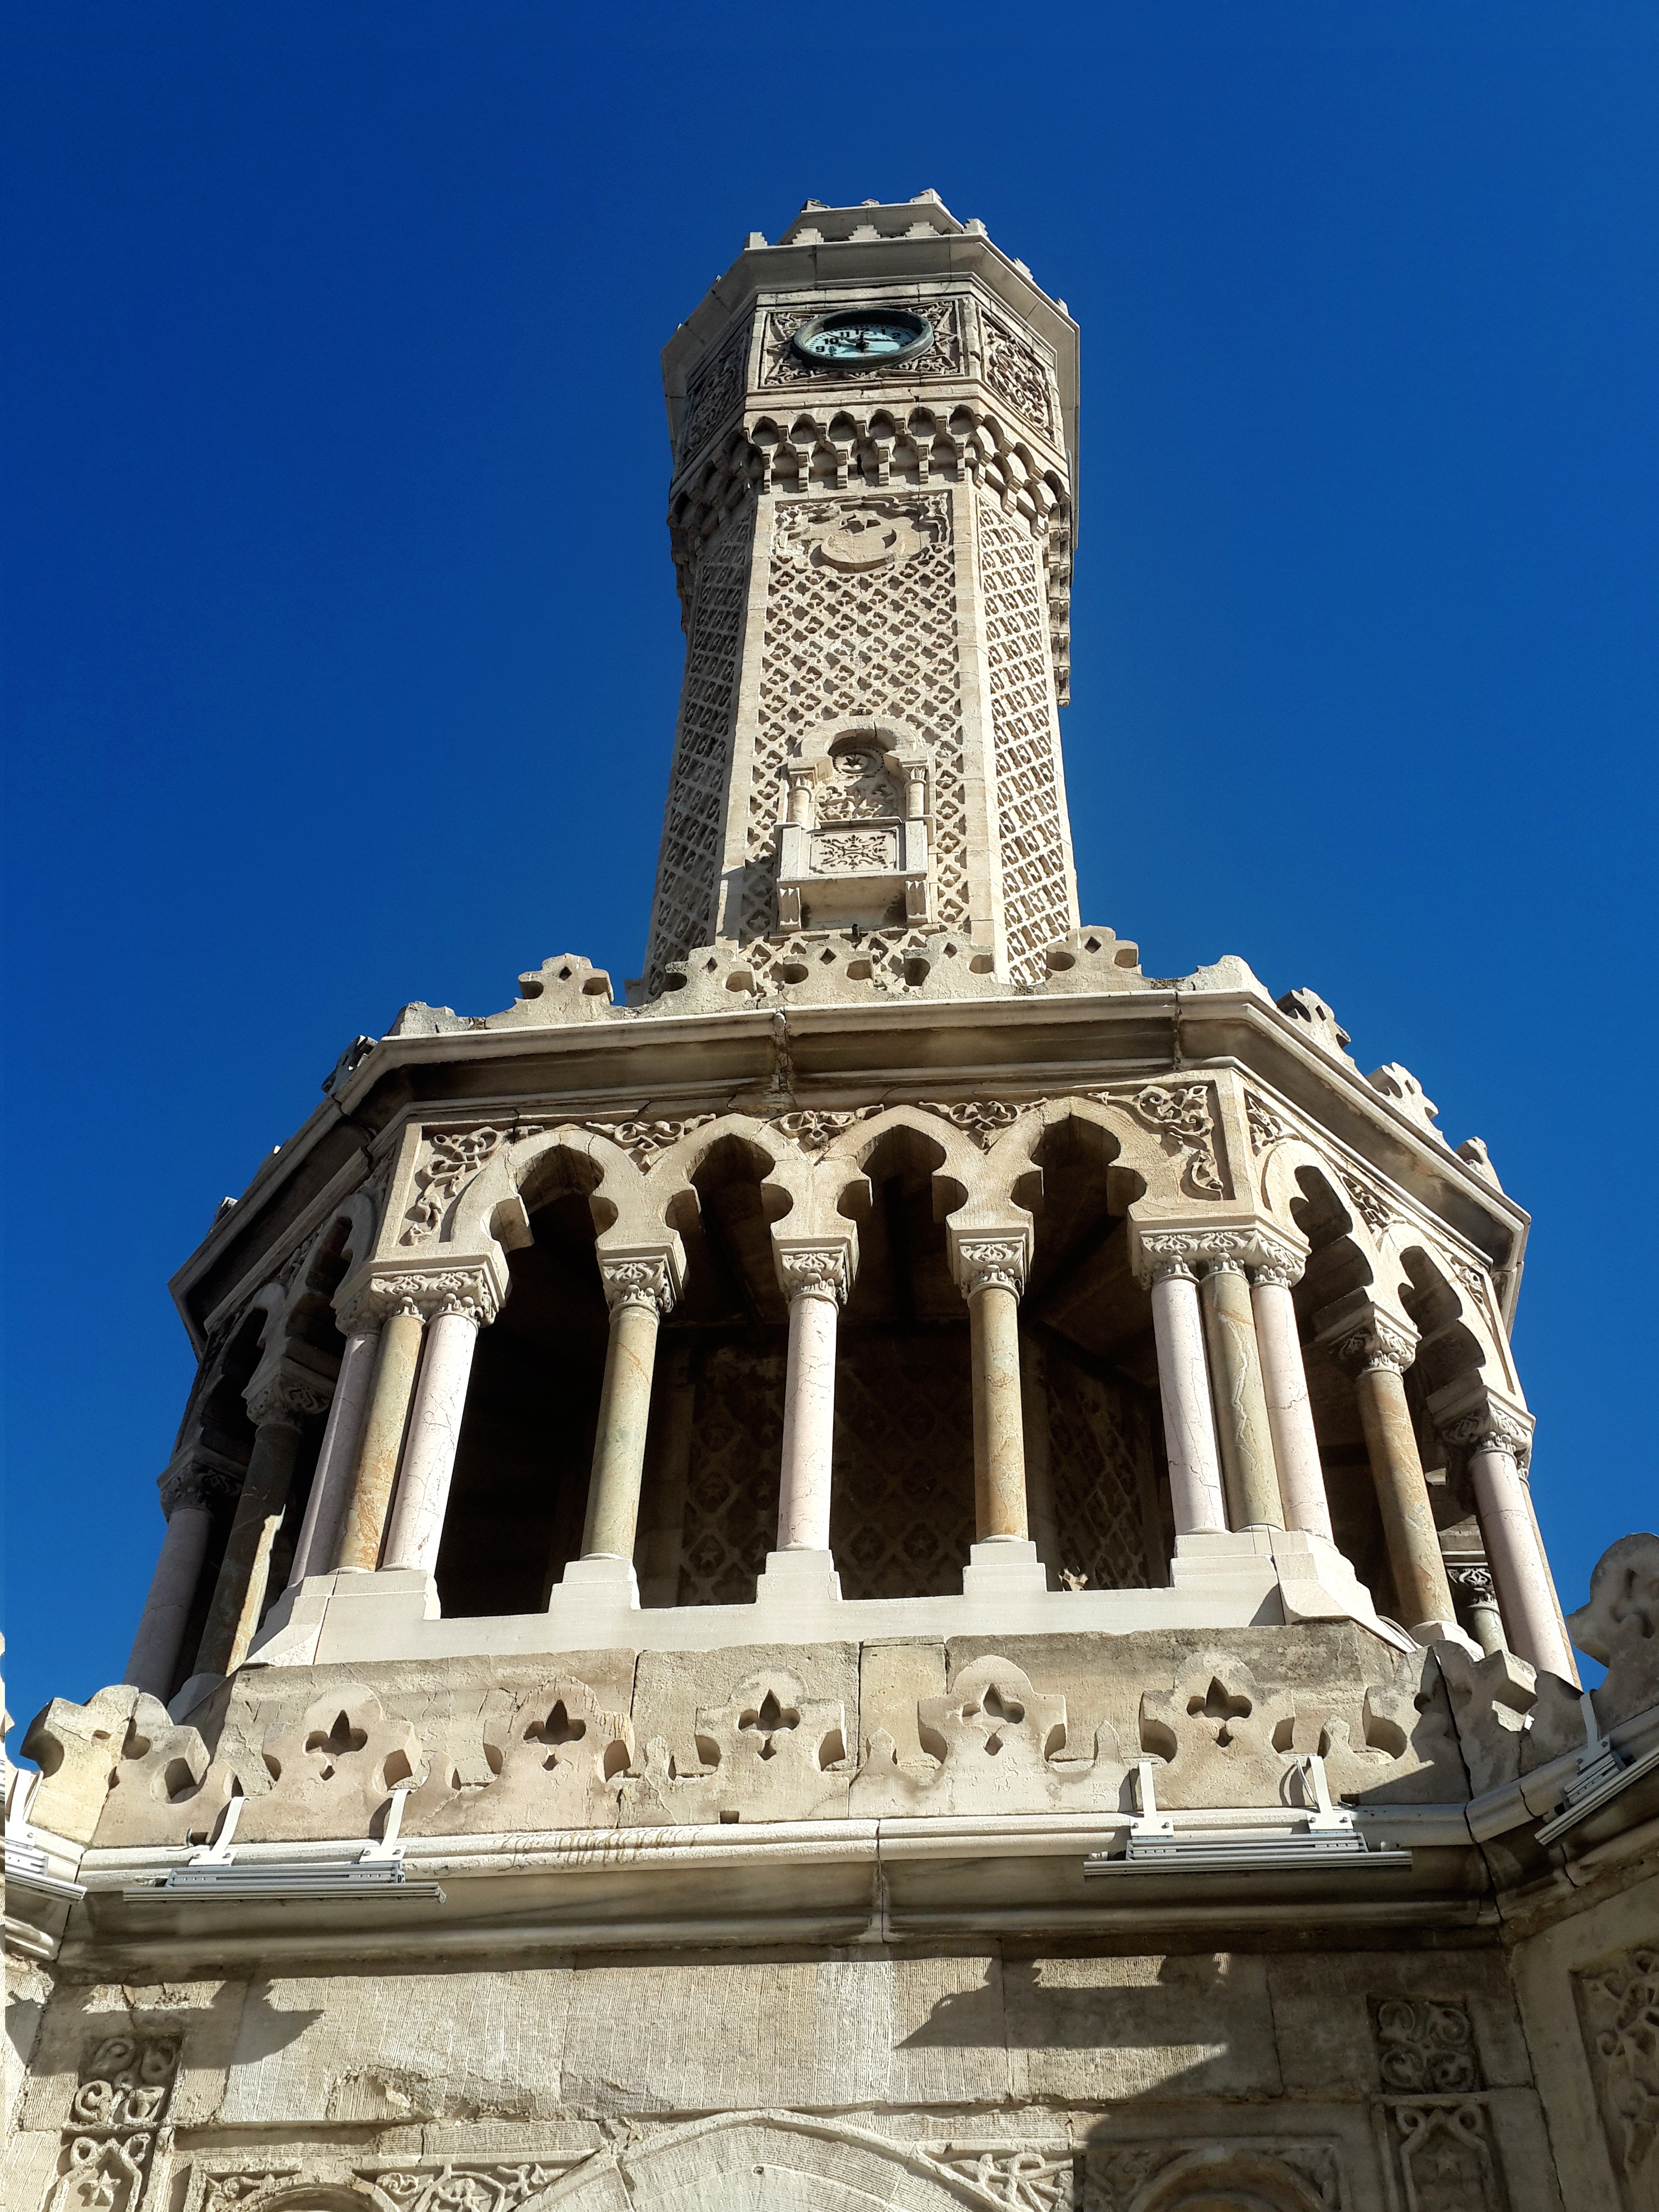
architecture, mansion, monument, statue, tower, landmark, facade, church, cathedral, place of worship, clock tower, bell tower, art, on, turkey, basilica, dome, ancient rome, ege, izmir, ancient history, ancient roman architecture